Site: brandenburg
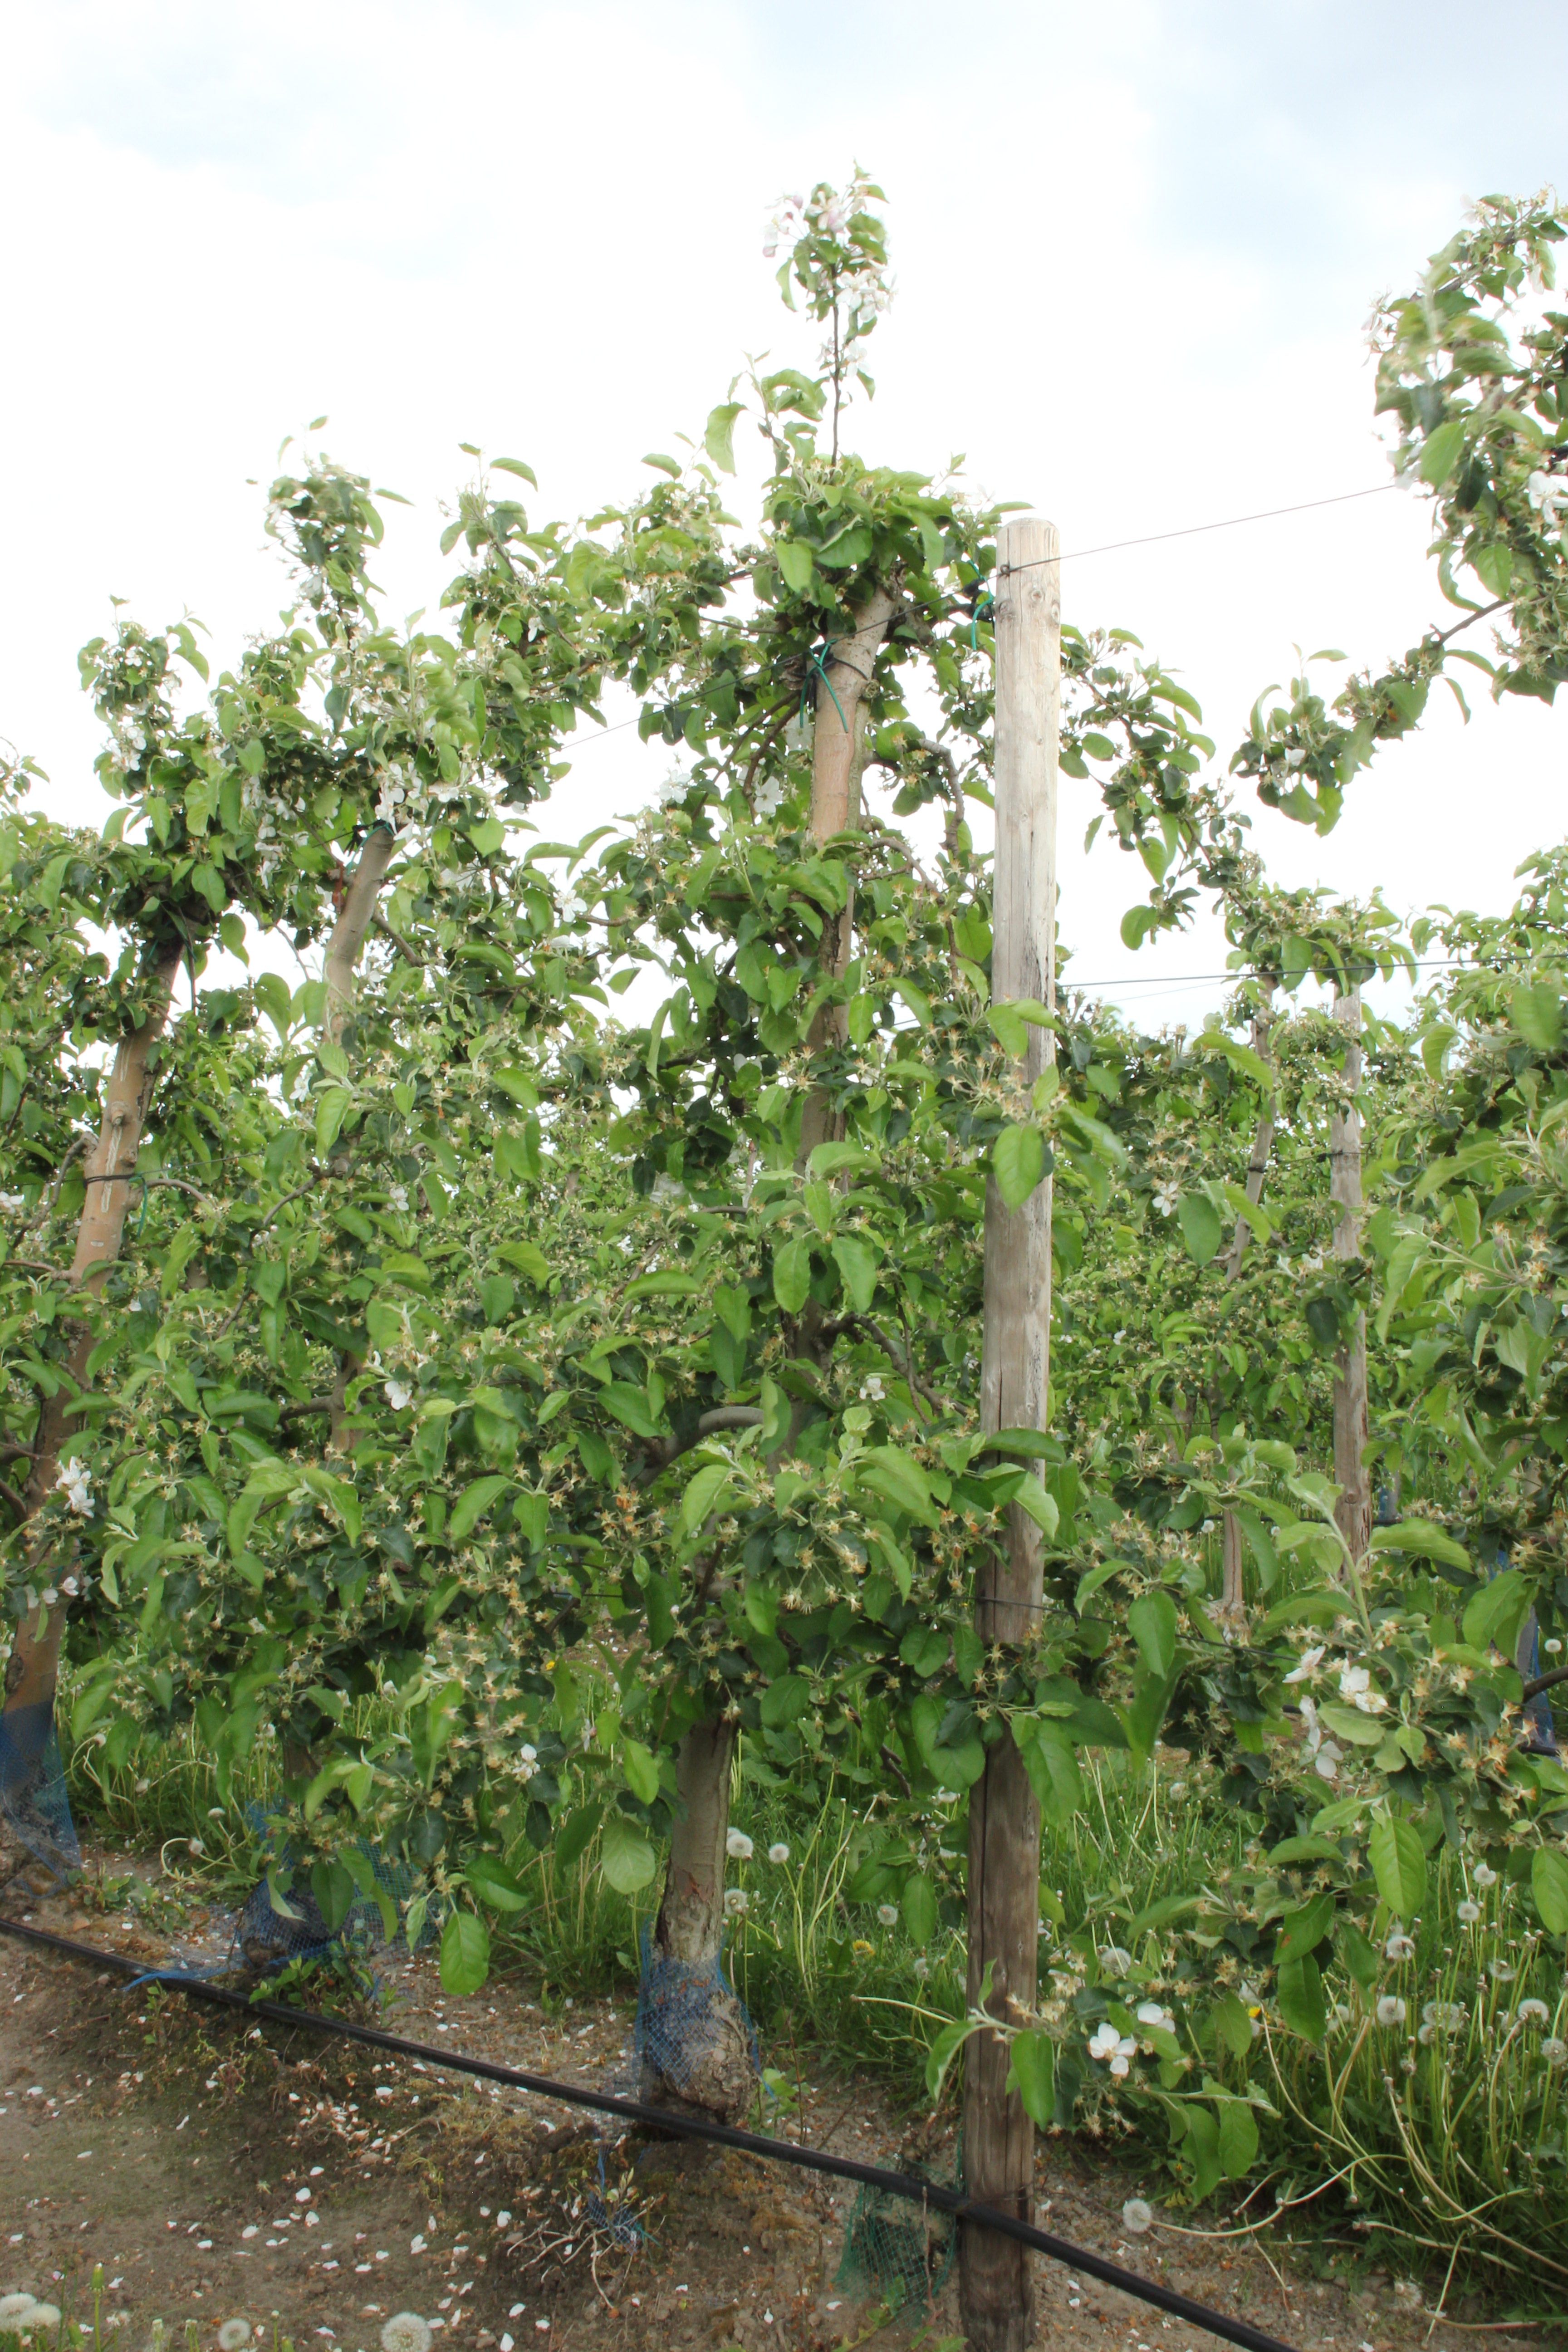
Growth stage (BBCH 67): Flowering